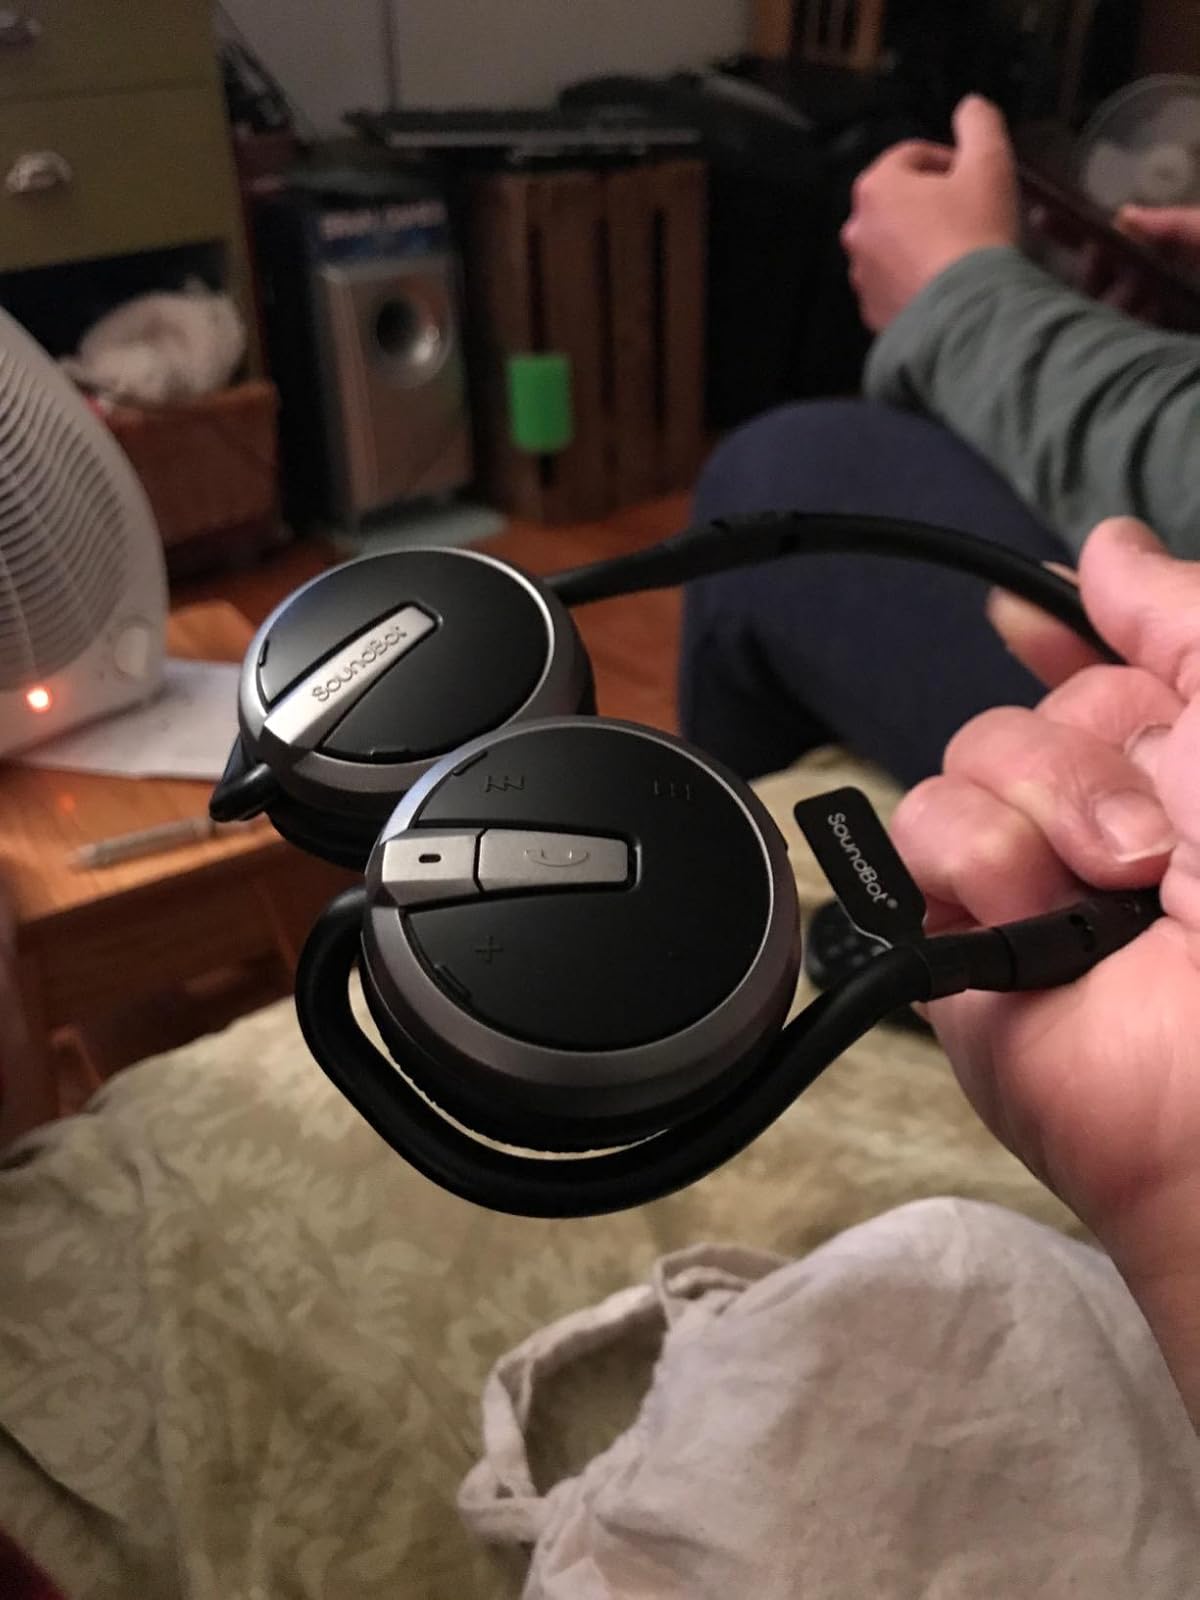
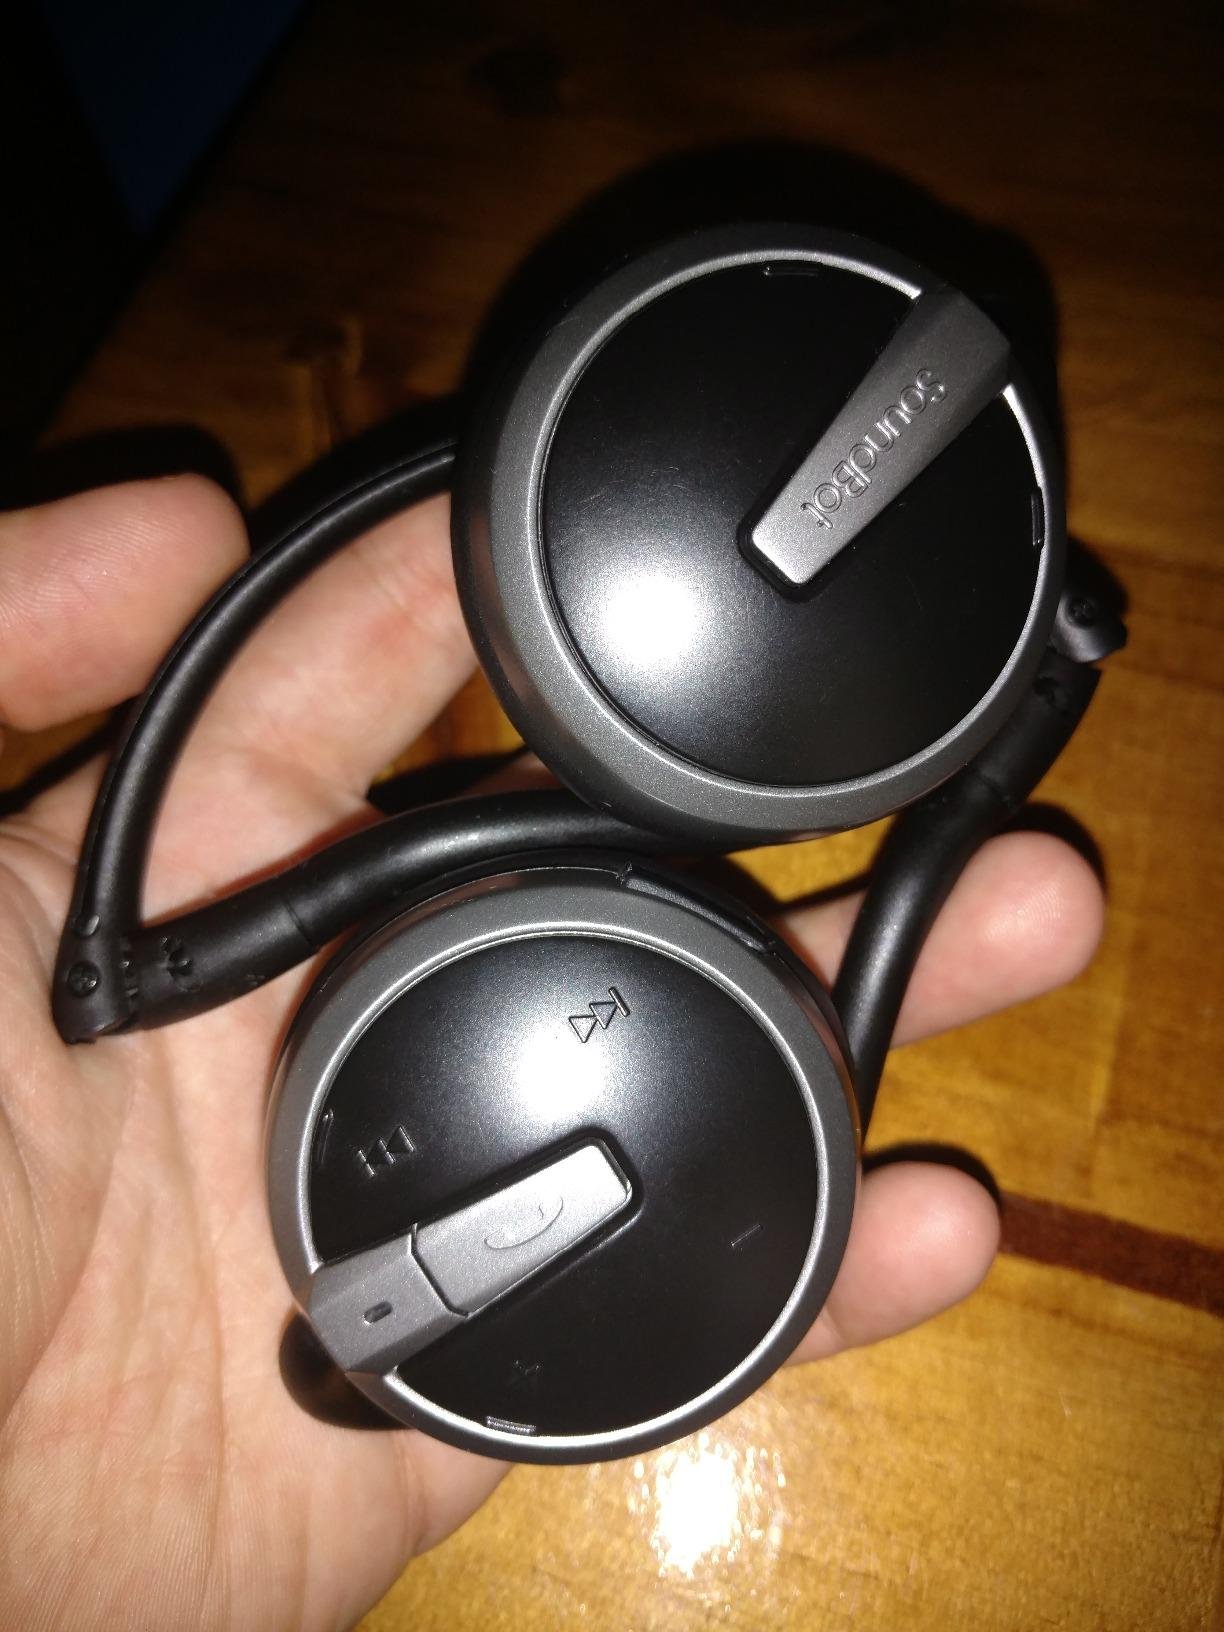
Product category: headphones
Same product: yes